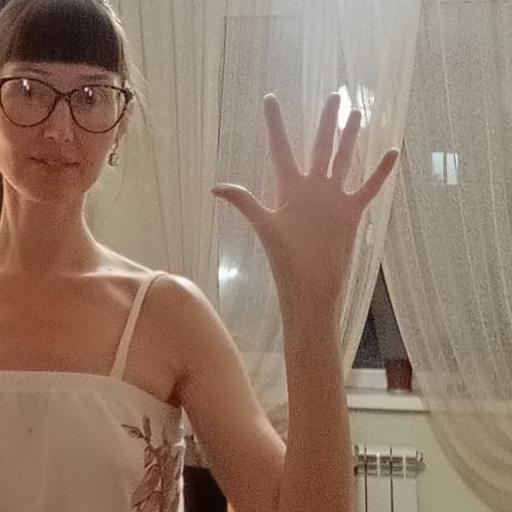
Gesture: palm